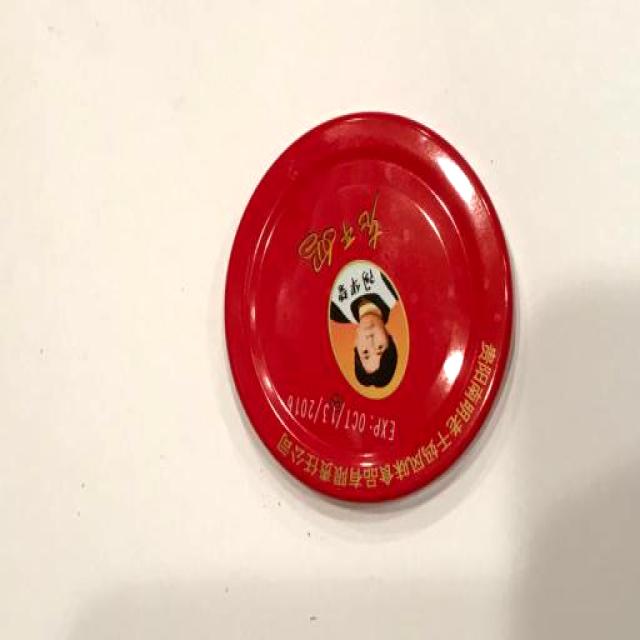
Label: Metal